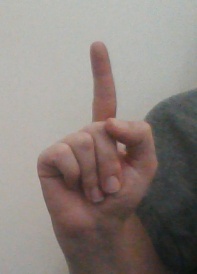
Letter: bb